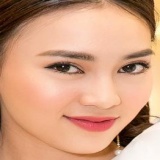
diễn viên Ninh Dương Lan Ngọc